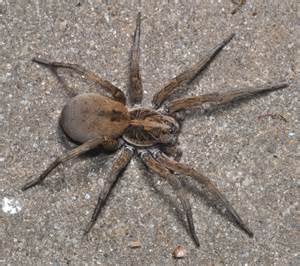
Label: ragno